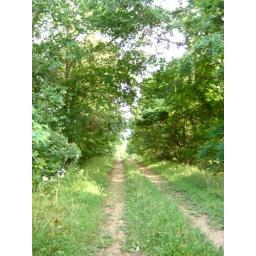
Old road near my parents' house leading to my favorite swimming hole at Flat Creek